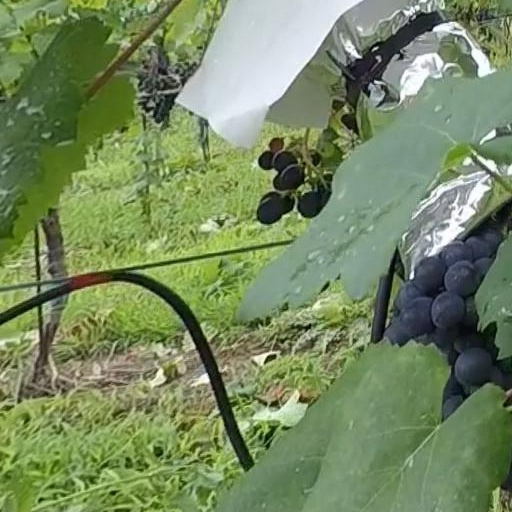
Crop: grape